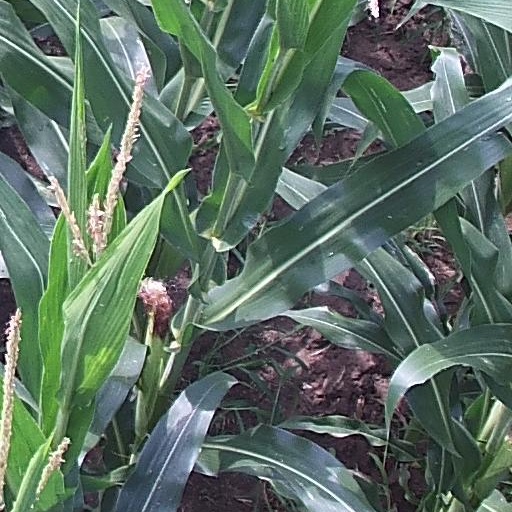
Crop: maize; corn